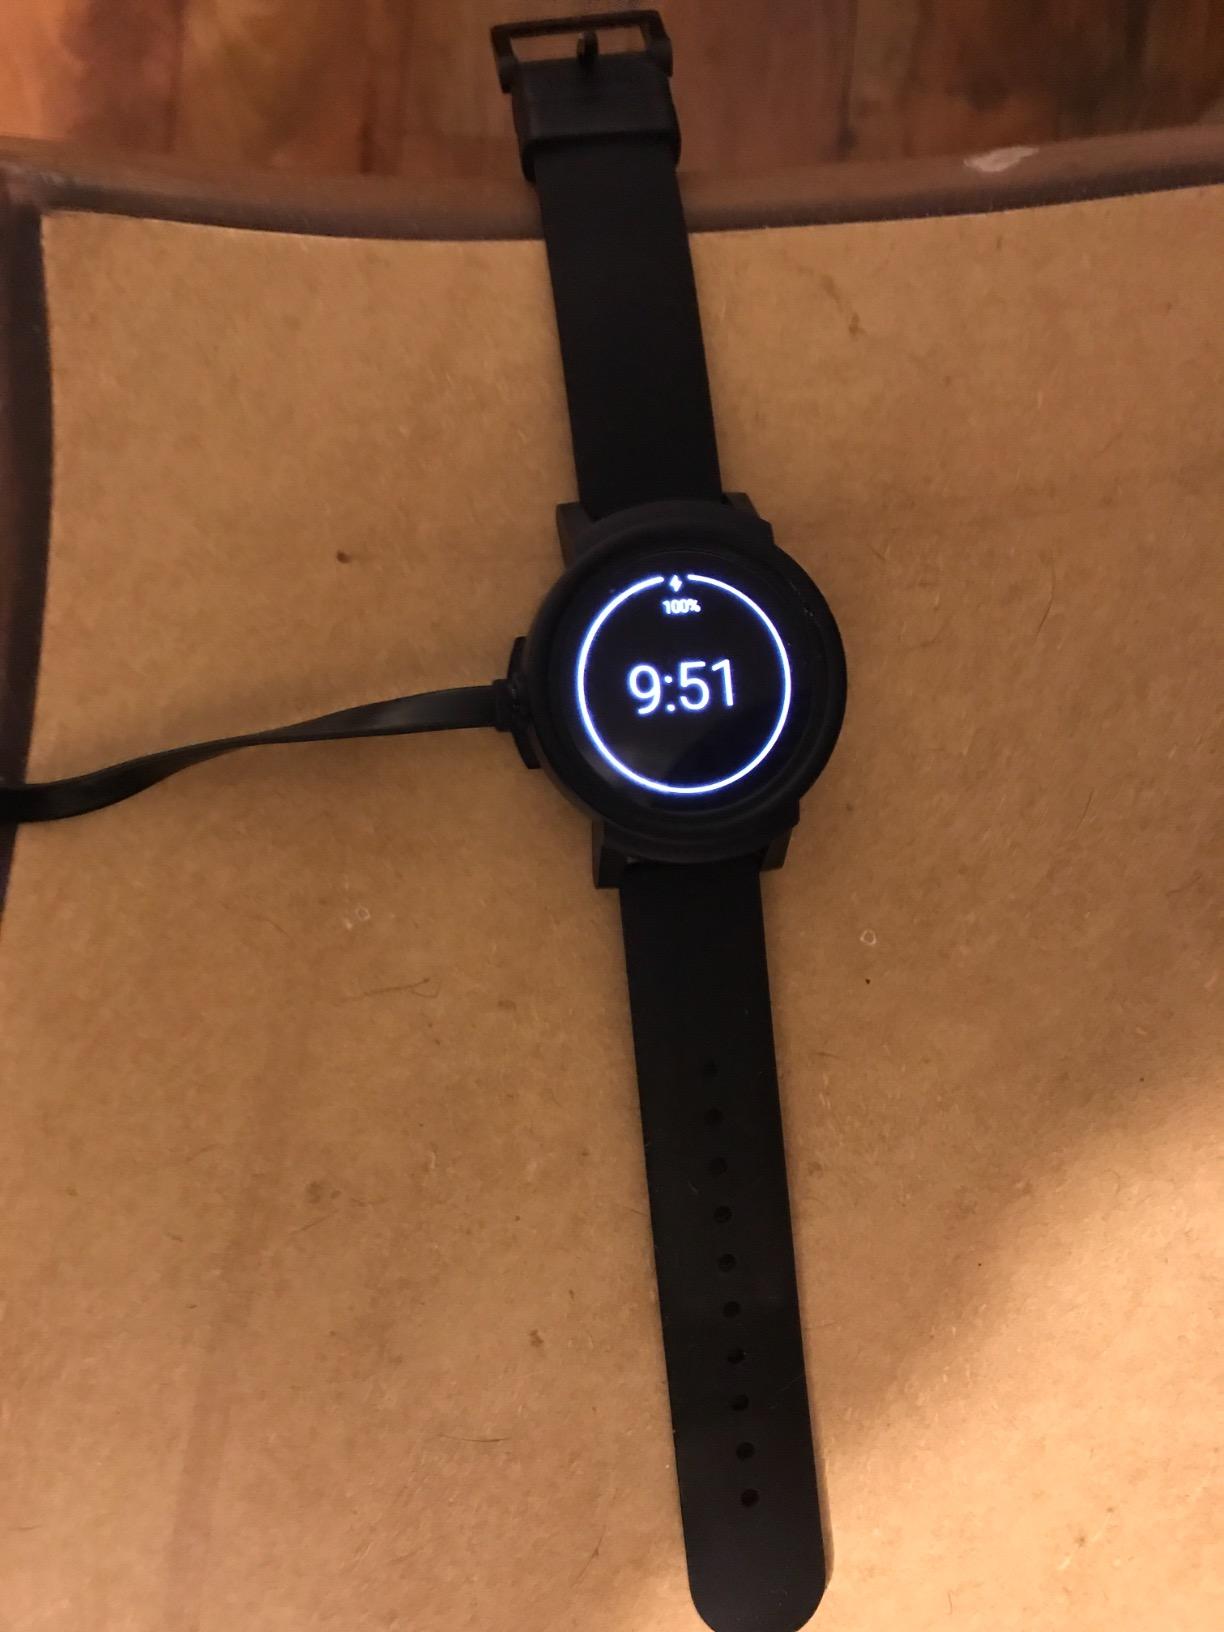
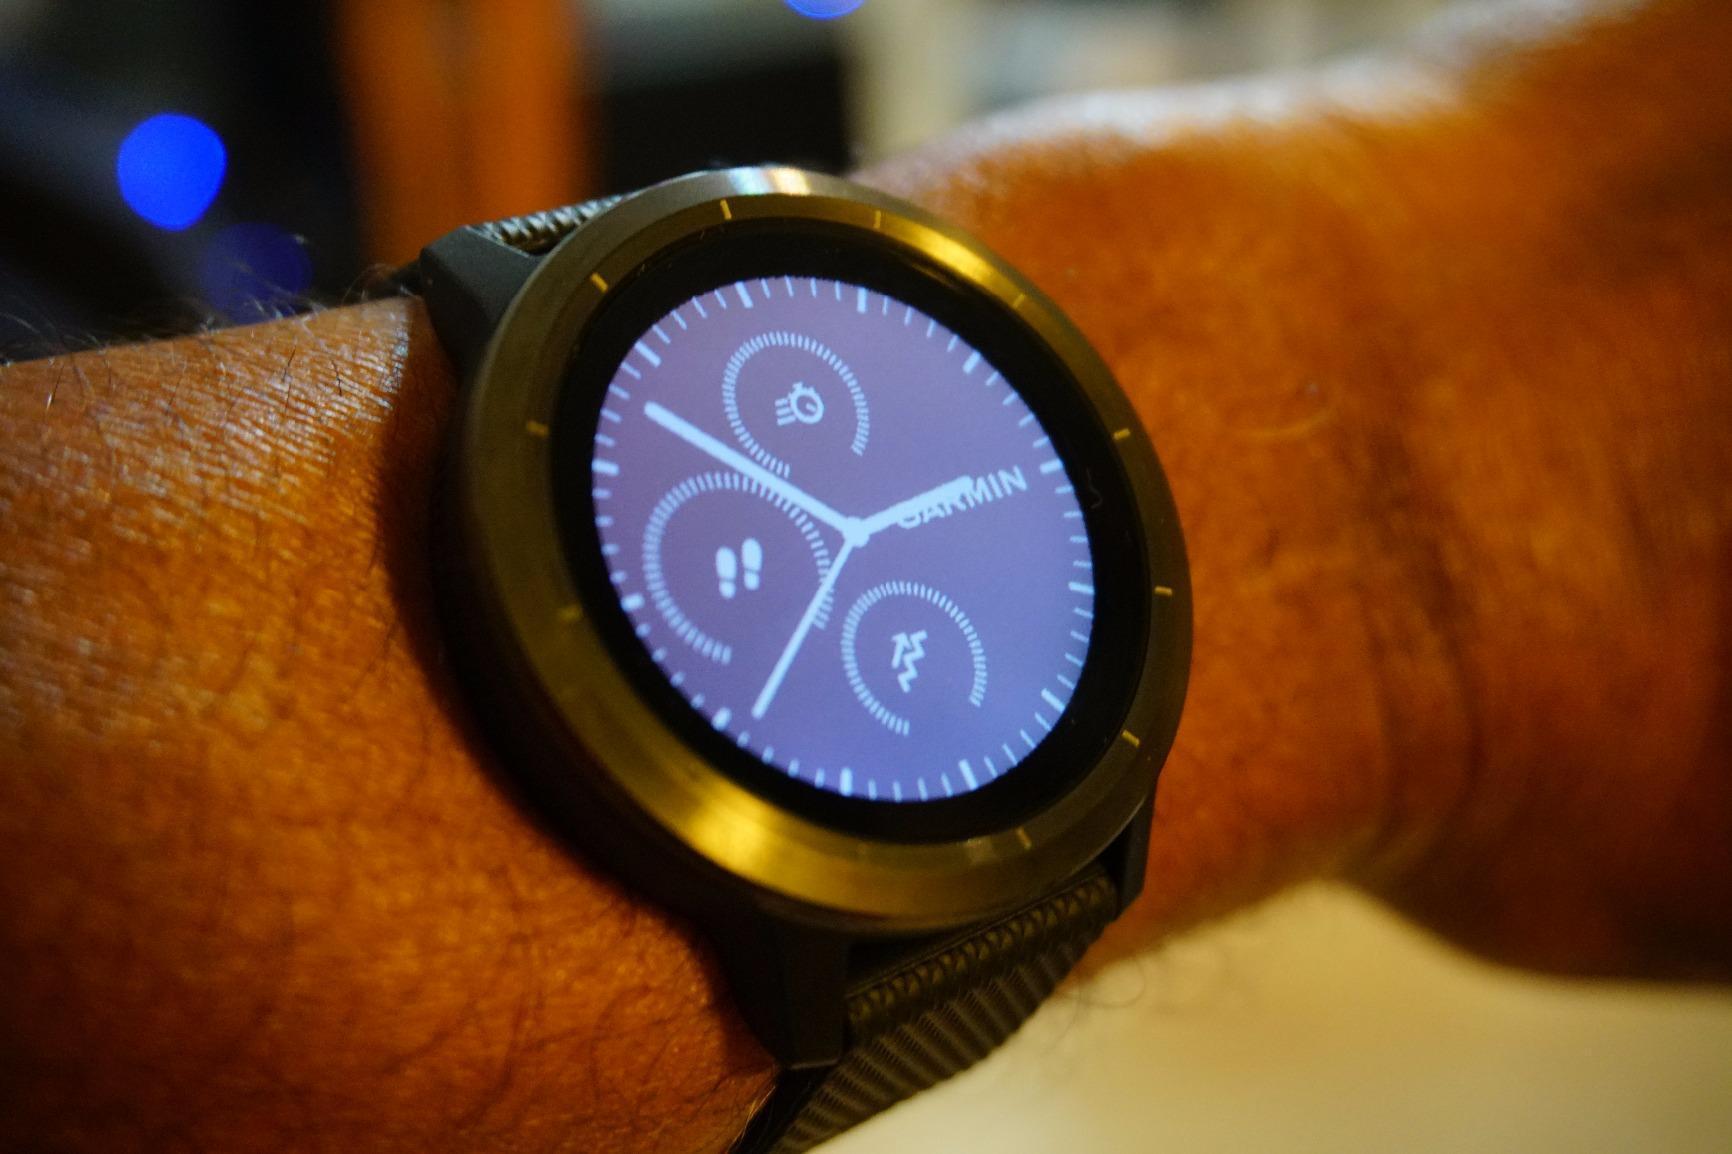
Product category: smartwatch
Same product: no